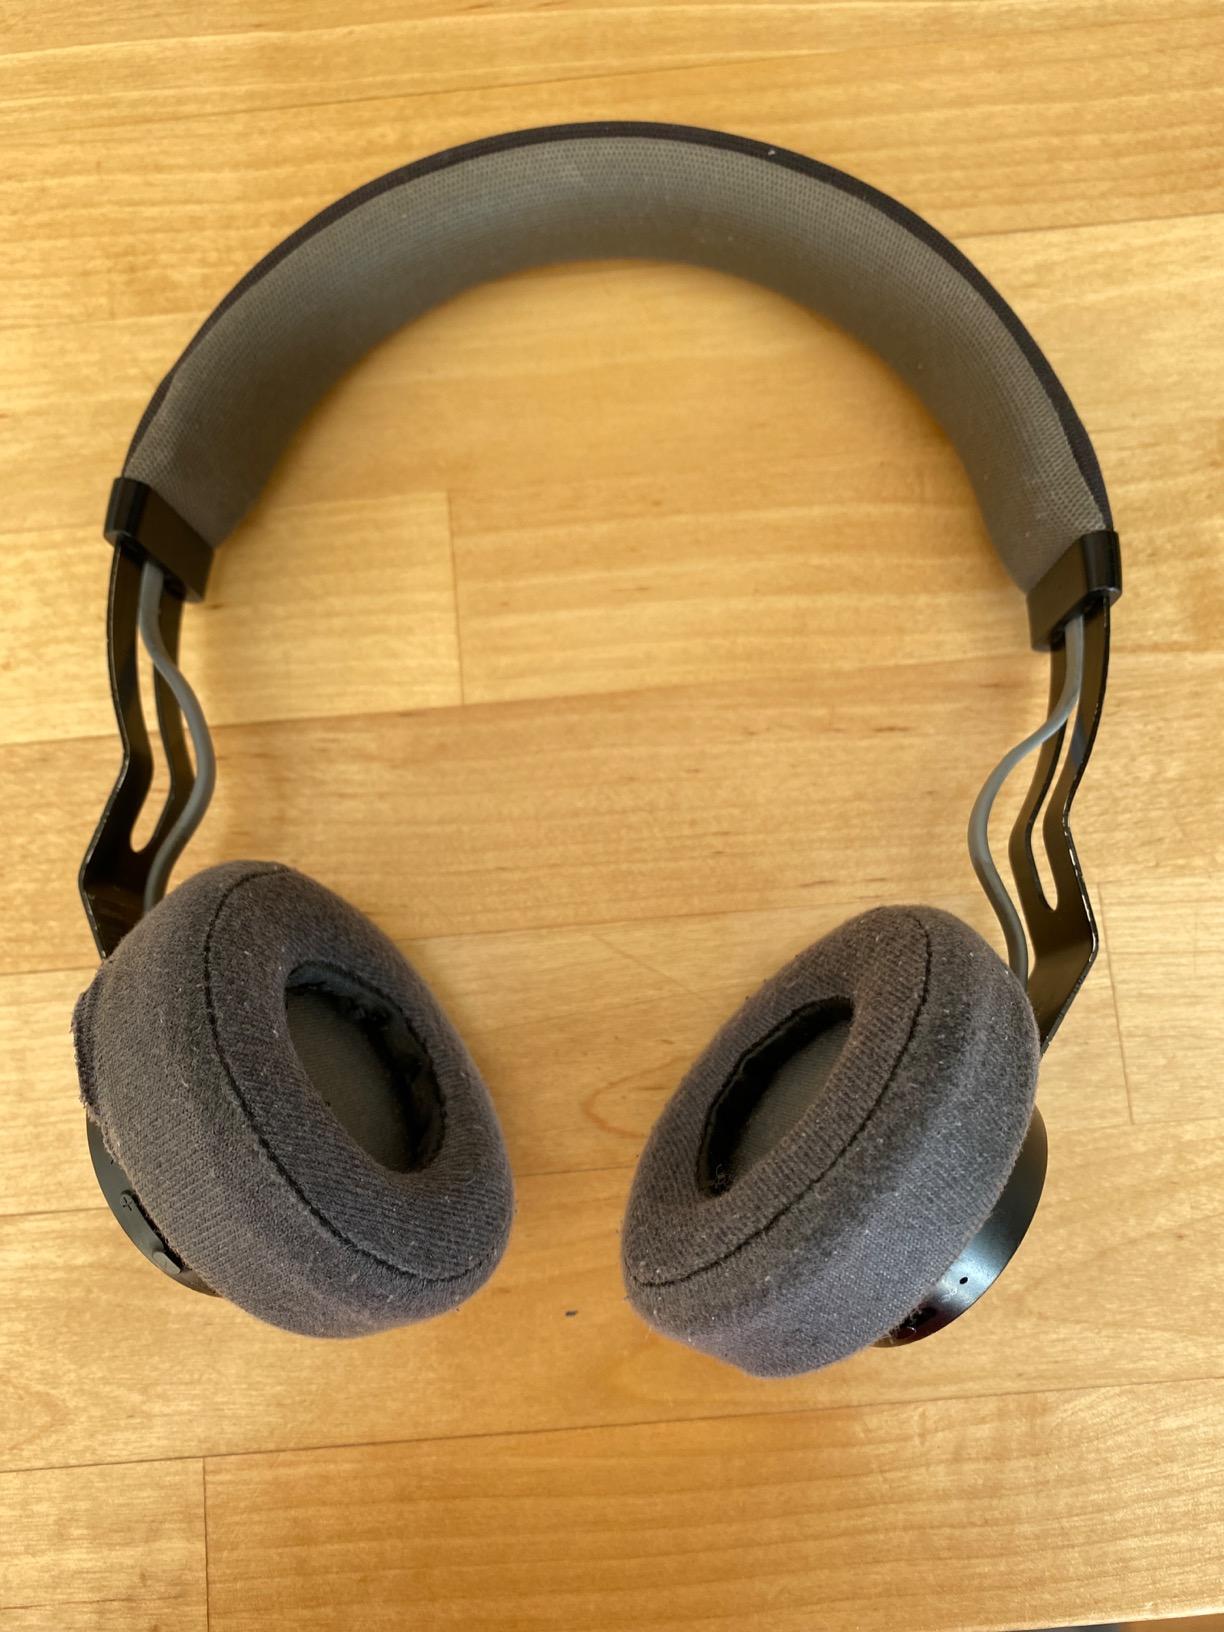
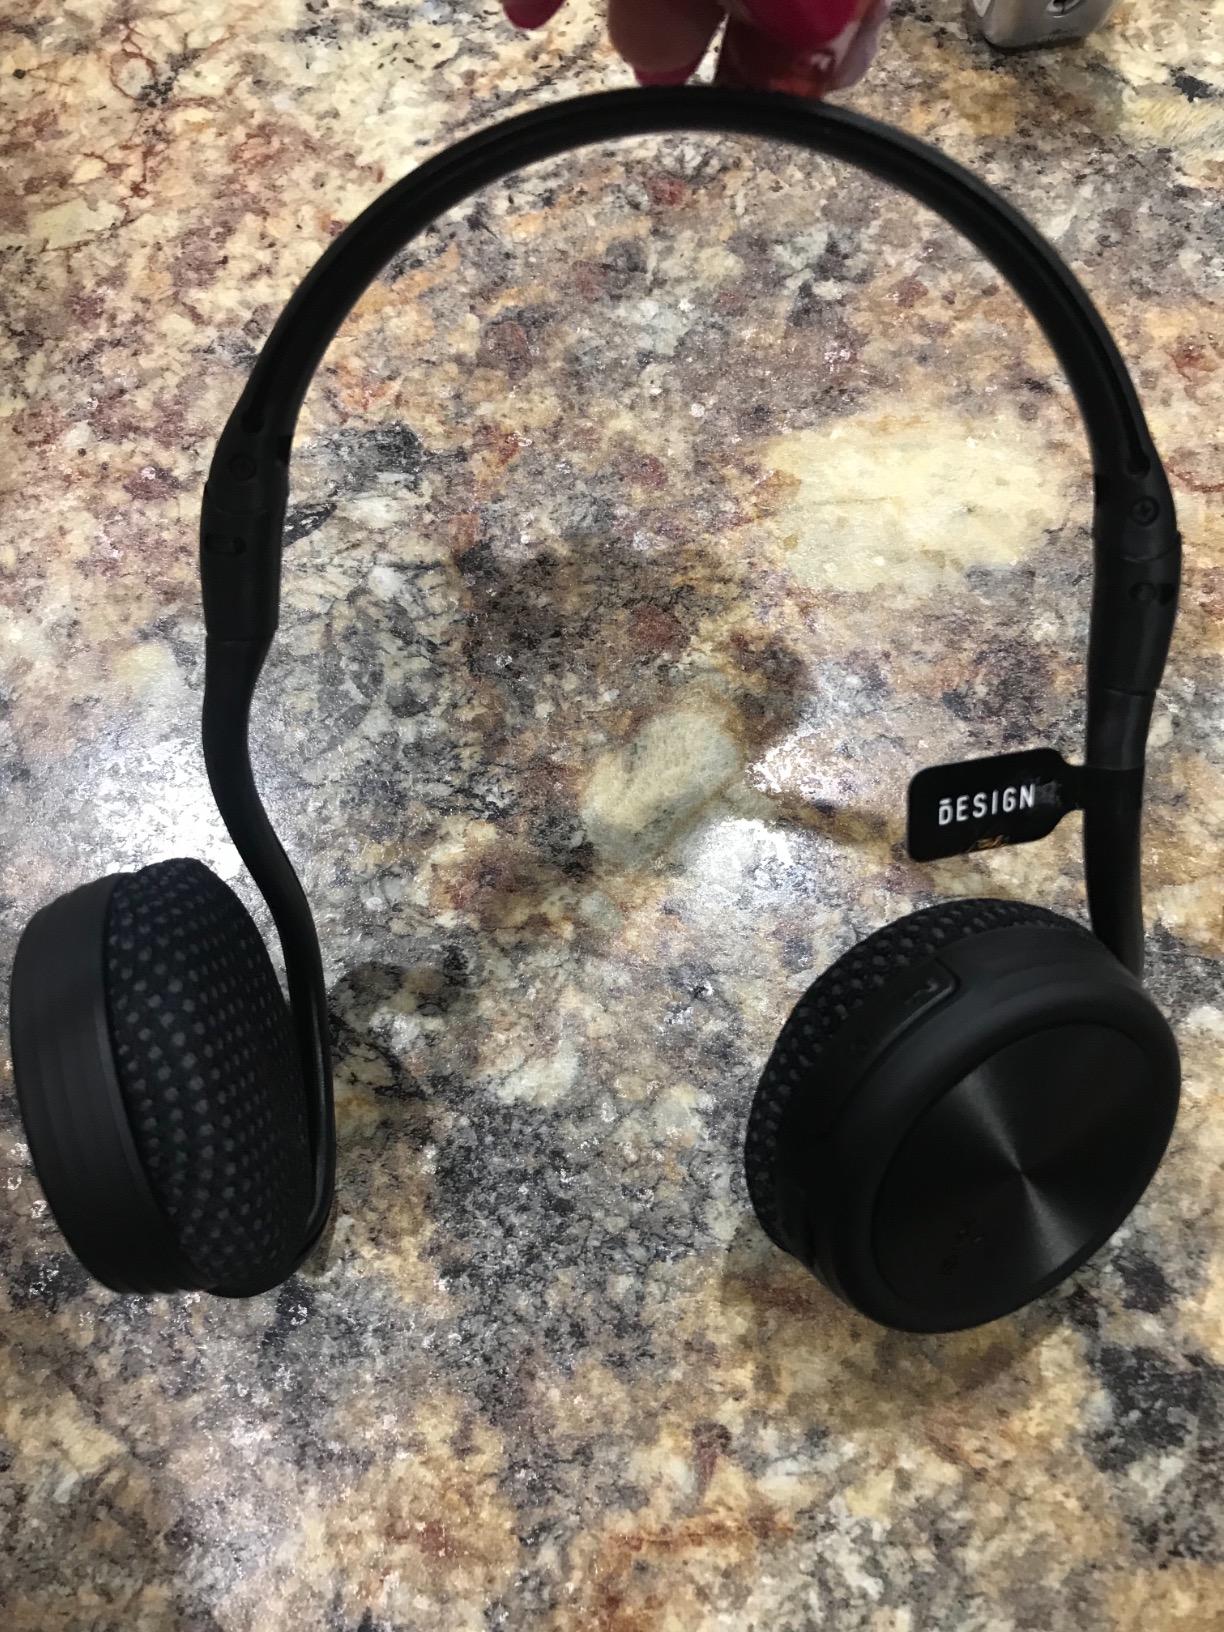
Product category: headphones
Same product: no